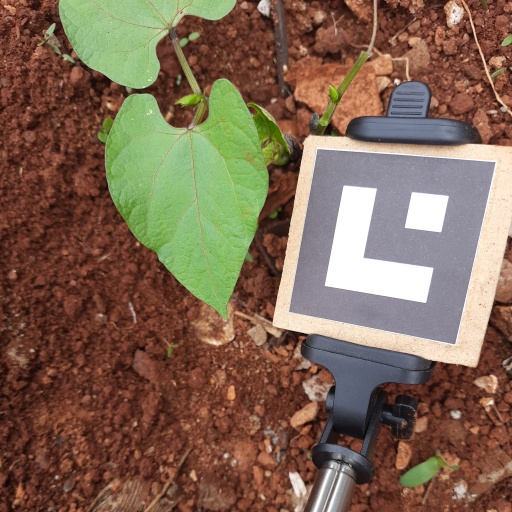
Observations: wavy surface, no eating holes, with soild dust, under cloudy sky